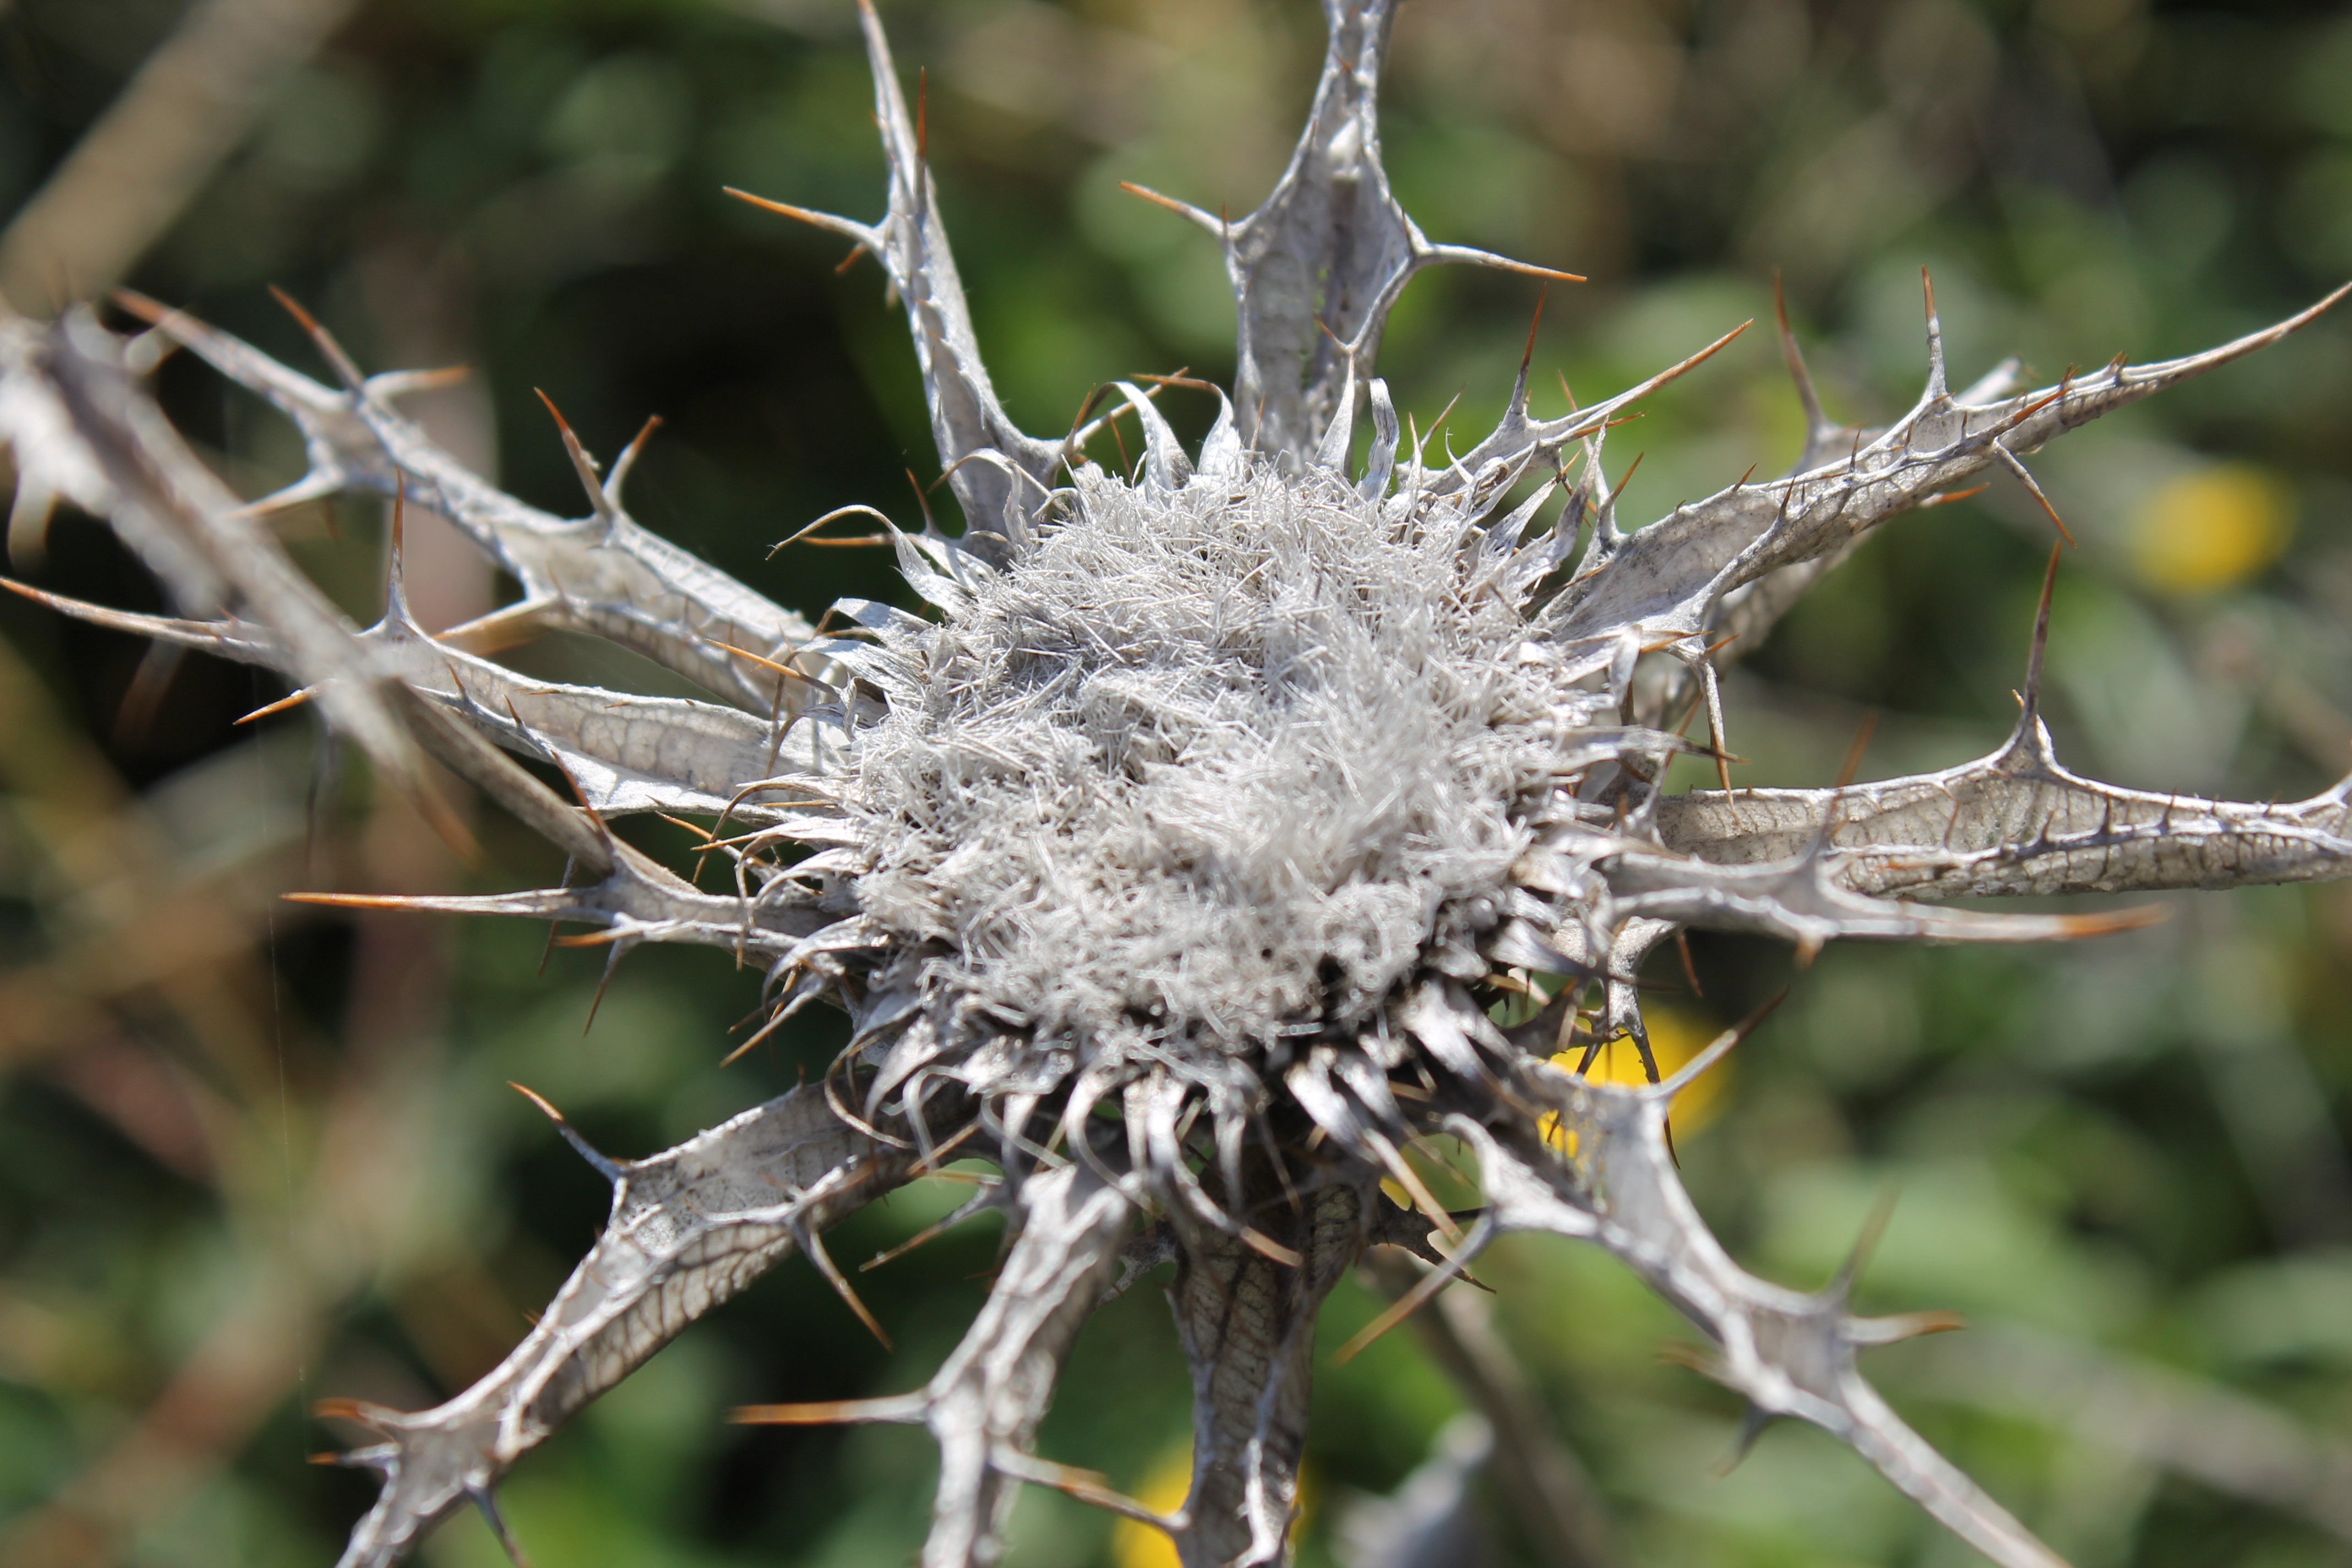
nature, branch, winter, plant, flower, frost, wild, produce, vegetable, macro, botany, flora, fauna, twig, wildflower, close up, thorns, thistle, pistils, hawthorn, macro photography, thorny, flowering plant, daisy family, dry thistle, plant wildlife, land plant, thorns spines and prickles